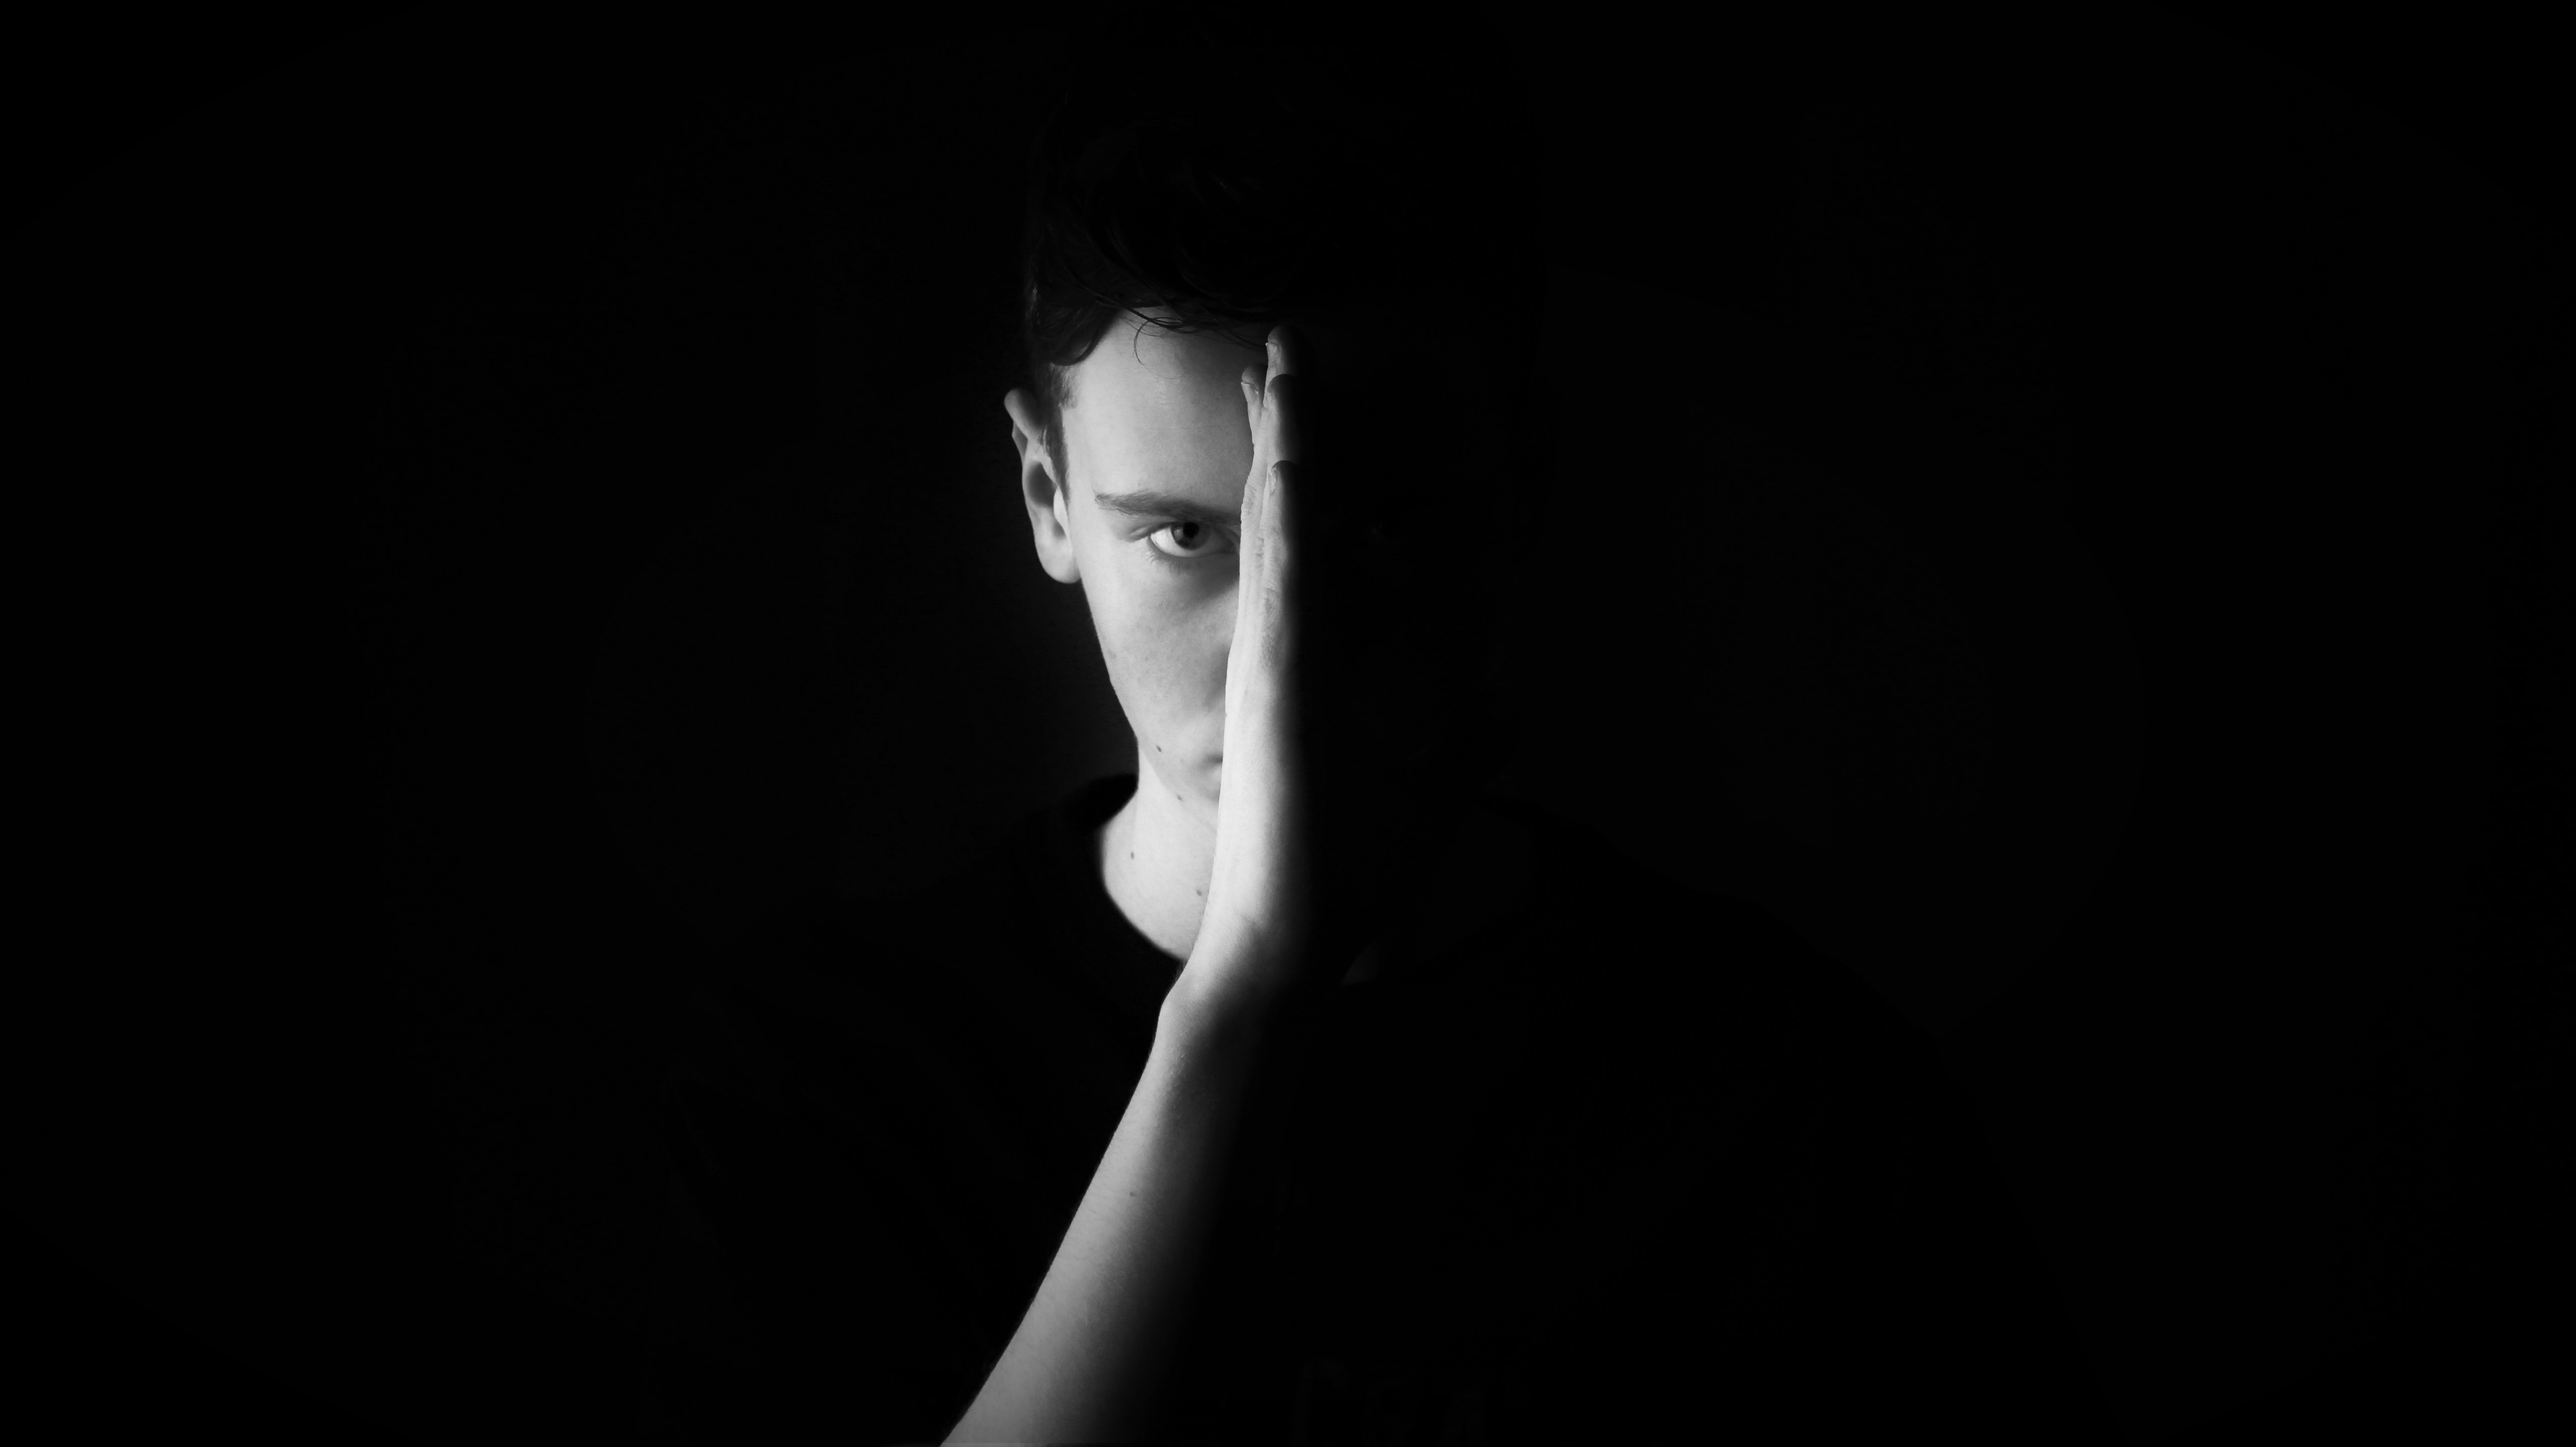
hand, man, silhouette, light, black and white, white, photography, male, portrait, shadow, human, darkness, black, monochrome, arm, teenager, face, eyes, cool, head, backlighting, creepy, young people, sense, monochrome photography, young person